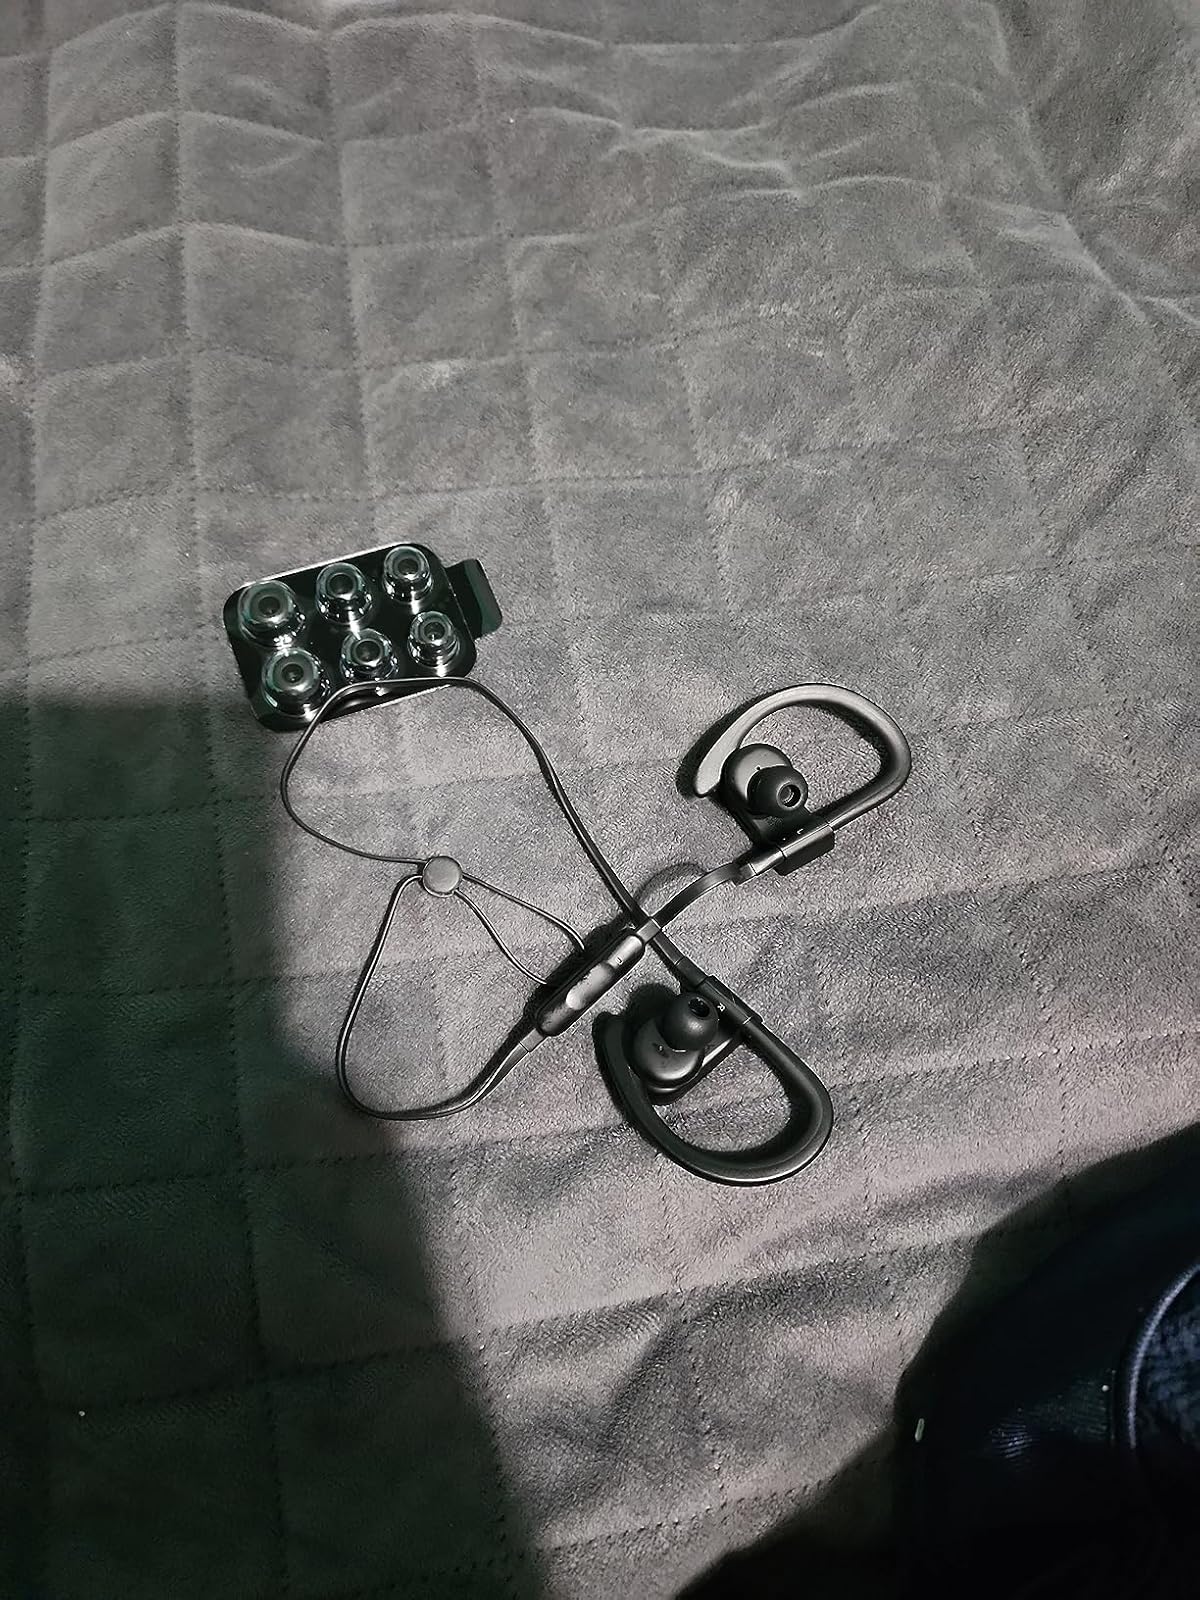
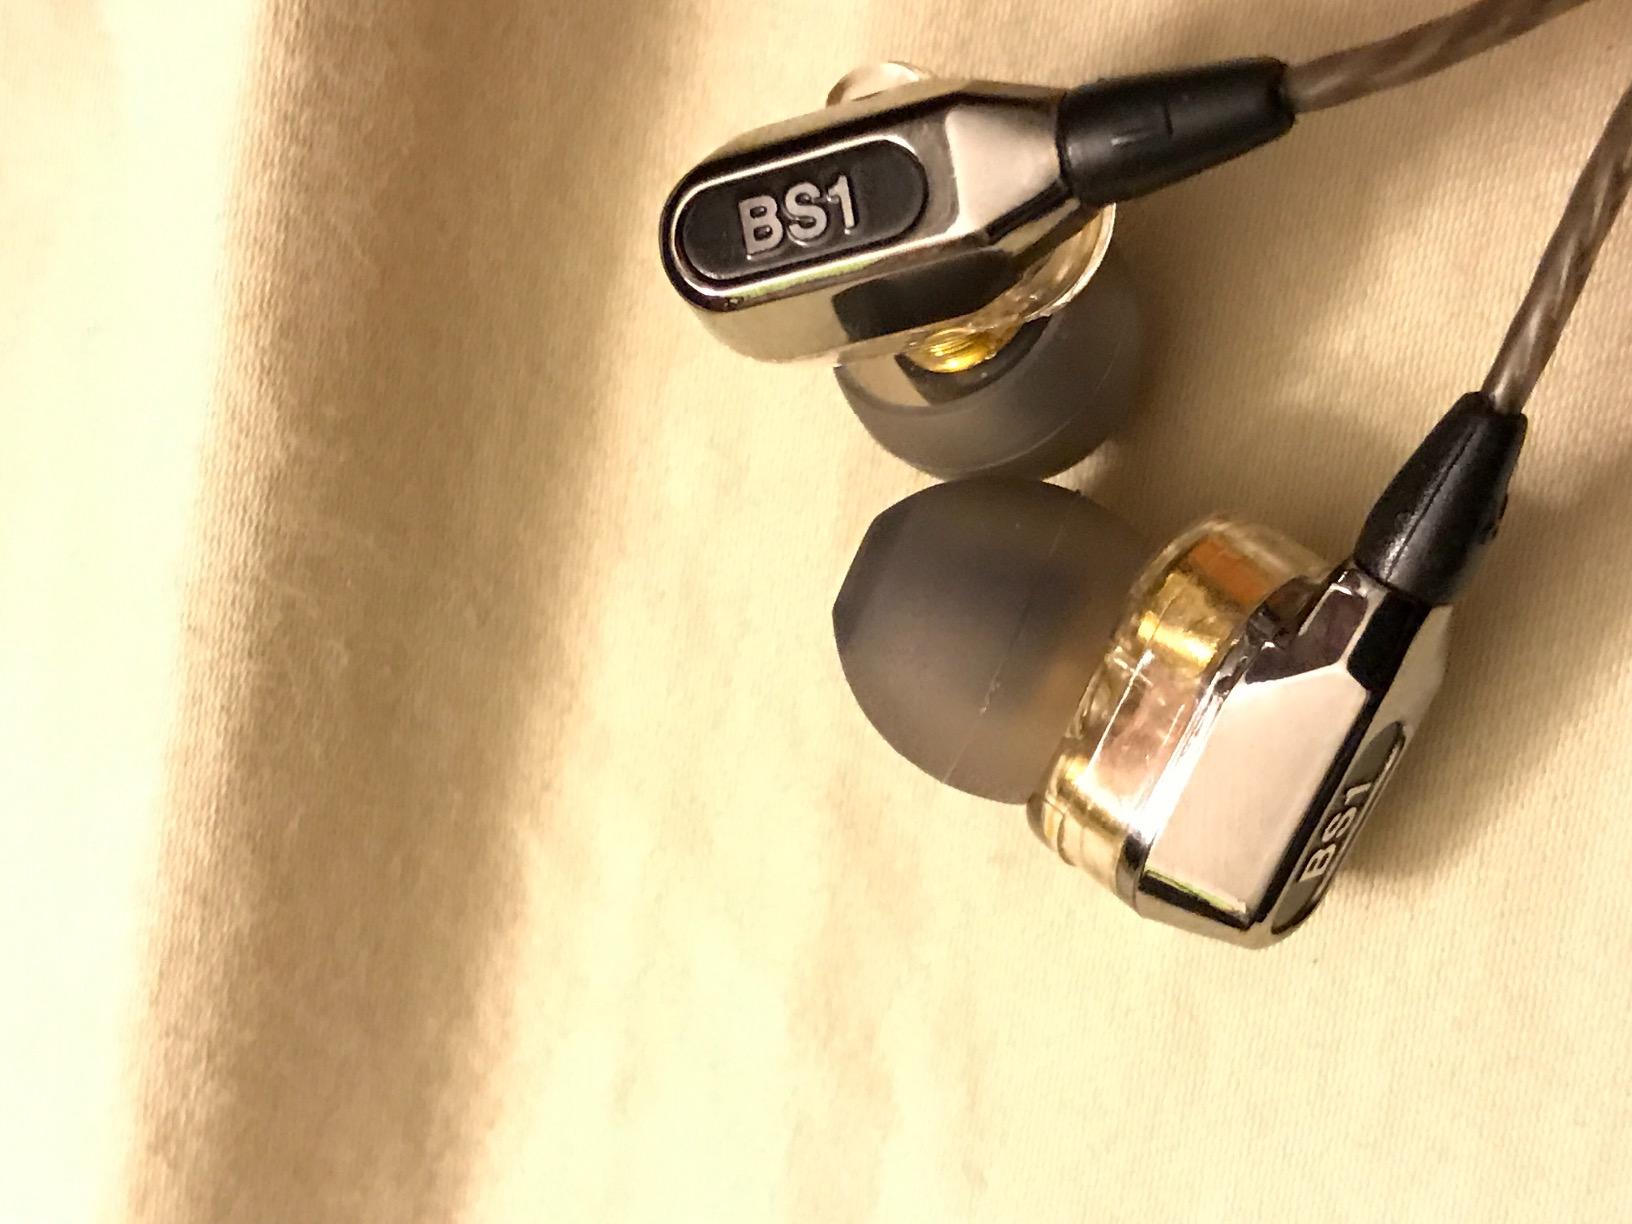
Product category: headphones
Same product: no